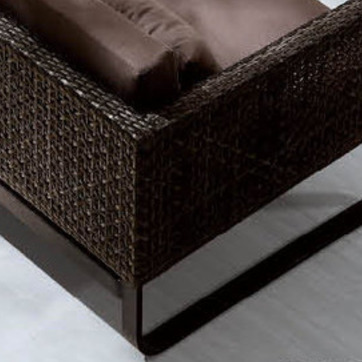
Material: other